Bispham, Blackpool

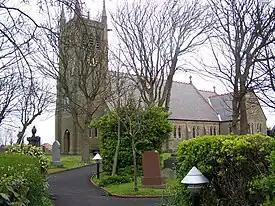
Bispham Parish Church, All Hallows

Bispham has three Blackpool Council electoral wards: Bispham, Greenlands and Ingthorpe.